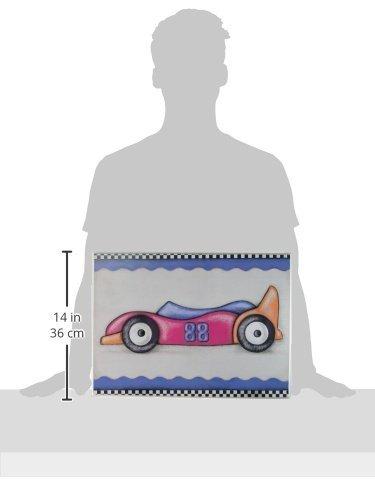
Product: The Kids Room by Stupell #88 Red Race Car Oversized Rectangle Wall Plaque
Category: Baby Products | Nursery | Décor | Wall Décor | Wall Plaques
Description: Lithograph Print Mounted on Sturdy 0.5 Inch MDF wood - Hand Finished and Ready to Hang.
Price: $18.87